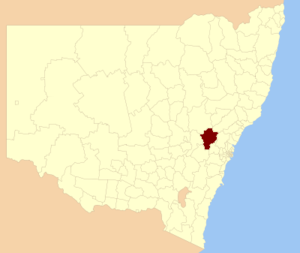
La ville de Lithgow est une zone d'administration locale située dans l'État de Nouvelle-Galles du Sud en Australie.